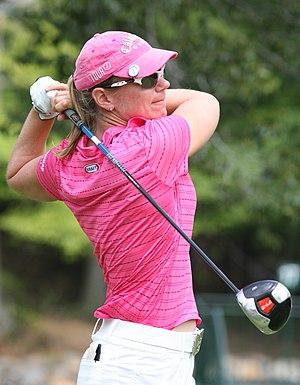
Le Women's World Golf Rankings, nommé aussi le Rolex Rankings par sponsoring, est un classement introduit en 2006. Le classement s'établit en fonction des résultats obtenus par les golfeuses sur la Ladies professional golf association, la Ladies European Tour, la LPGA of Japan Tour, la LPGA of Korea Tour, l'ALPG Tour ainsi que la Ladies' Golf Union qui gère l'Open britannique. Sa mise en place s'inspire du modèle masculin l'Official World Golf Ranking.
Annika Sörenstam, est une golfeuse professionnelle suédoise dont les performances la placent comme l'une des meilleures golfeuses de l'histoire. Avant de se retirer sportivement en 2008, elle a remporté quatre-vingt-dix tournois en tant que professionnelle, faisant d'elle la golfeuse la plus victorieuse de l'histoire. Elle a remporté soixante-douze tournois sur le circuit de la LPGA dont dix tournois majeurs et dix-huit autres tournois dans le monde. Au cours de sa carrière, elle a gagné plus de 22 millions de dollars de gains, soit huit de plus que la seconde Karrie Webb. Depuis 2006, elle possède la double nationalité suédoise et américaine.